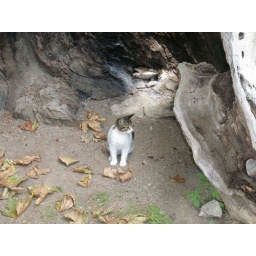
These kitties made their home inside the opened trunk of a sycamore tree that was hit by lightning.